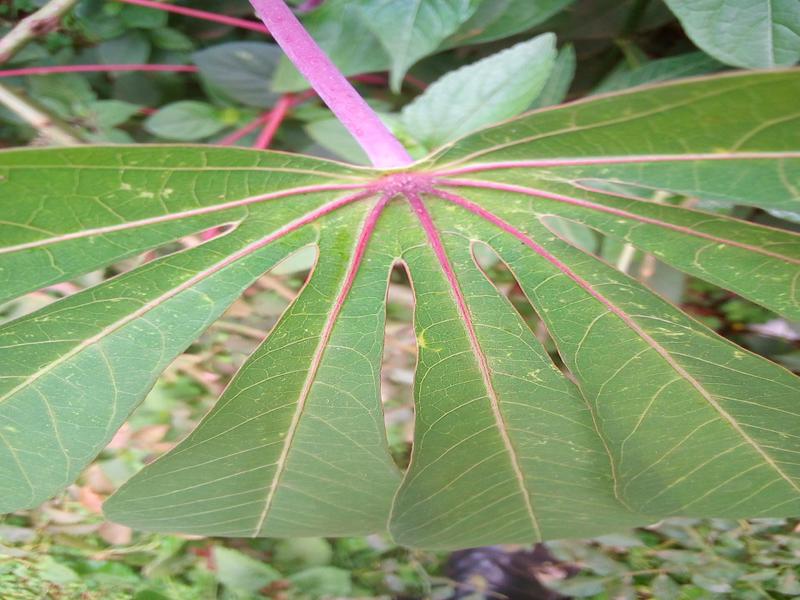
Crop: cassava
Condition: green_mottle